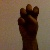
The image shows a hand gesture representing the letter 'E' in Indian Sign Language.